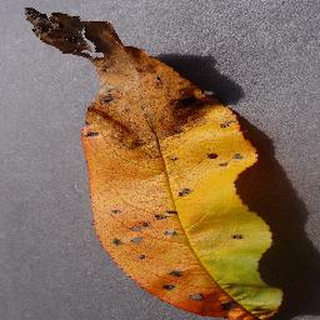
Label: peach_bacterial_spot